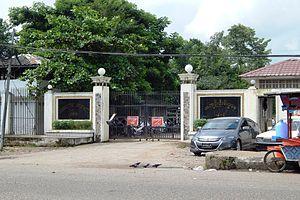
La Prison d'Insein est une prison située dans la Région de Yangon, au nord-ouest de Rangoun, l'ancienne capitale de la Birmanie. Construite sous l’ancien Empire colonial britannique, elle est principalement utilisée par le Conseil d'État pour la Paix et le Développement pour détenir les opposants au régime.